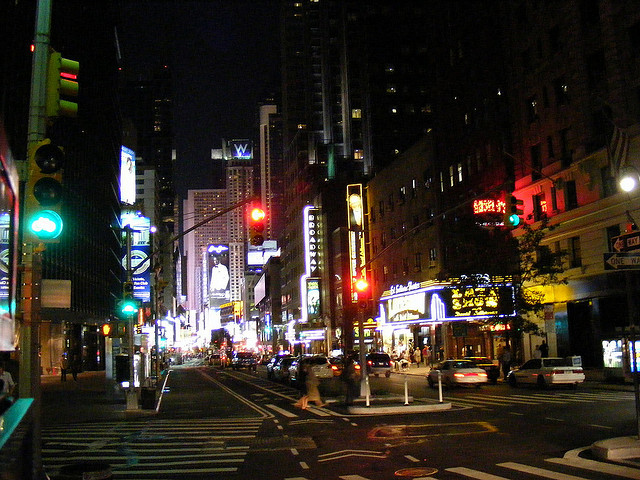
user: Given an image and a question. Answer the question in a short answer. Question: What type of gas is inside these lit up signs? Short Answer:
assistant: neon